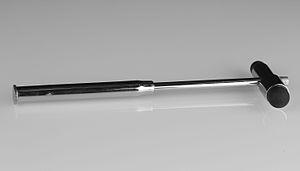
Un marteau à réflexes est un instrument utilisé en médecine pour tester les réflexes tendineux. La recherche des réflexes est une étape importante de l'examen clinique neurologique, car il permet d'orienter le diagnostic vers une pathologie centrale ou périphérique. Le marteau à réflexes est utilisé aussi pour rechercher les réponses idio-musculaires et dans la percussion thoracique ou abdominale, lors de l'examen physique général.